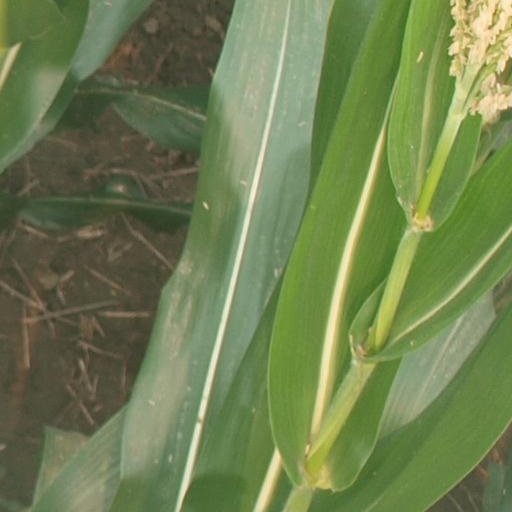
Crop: maize; corn